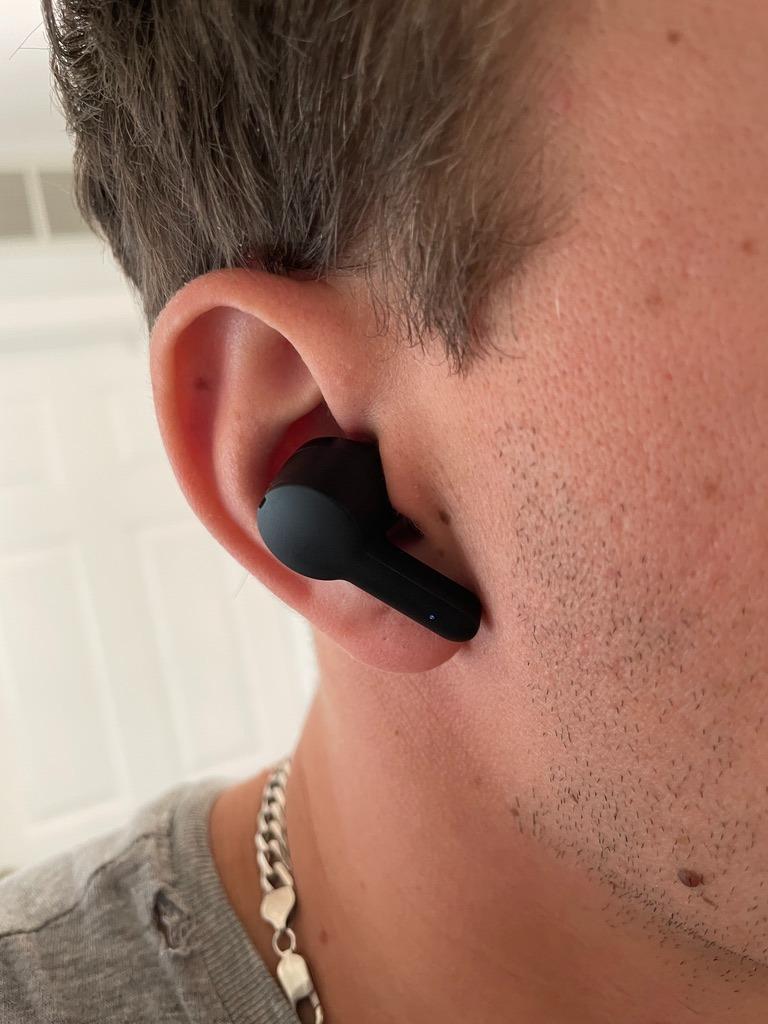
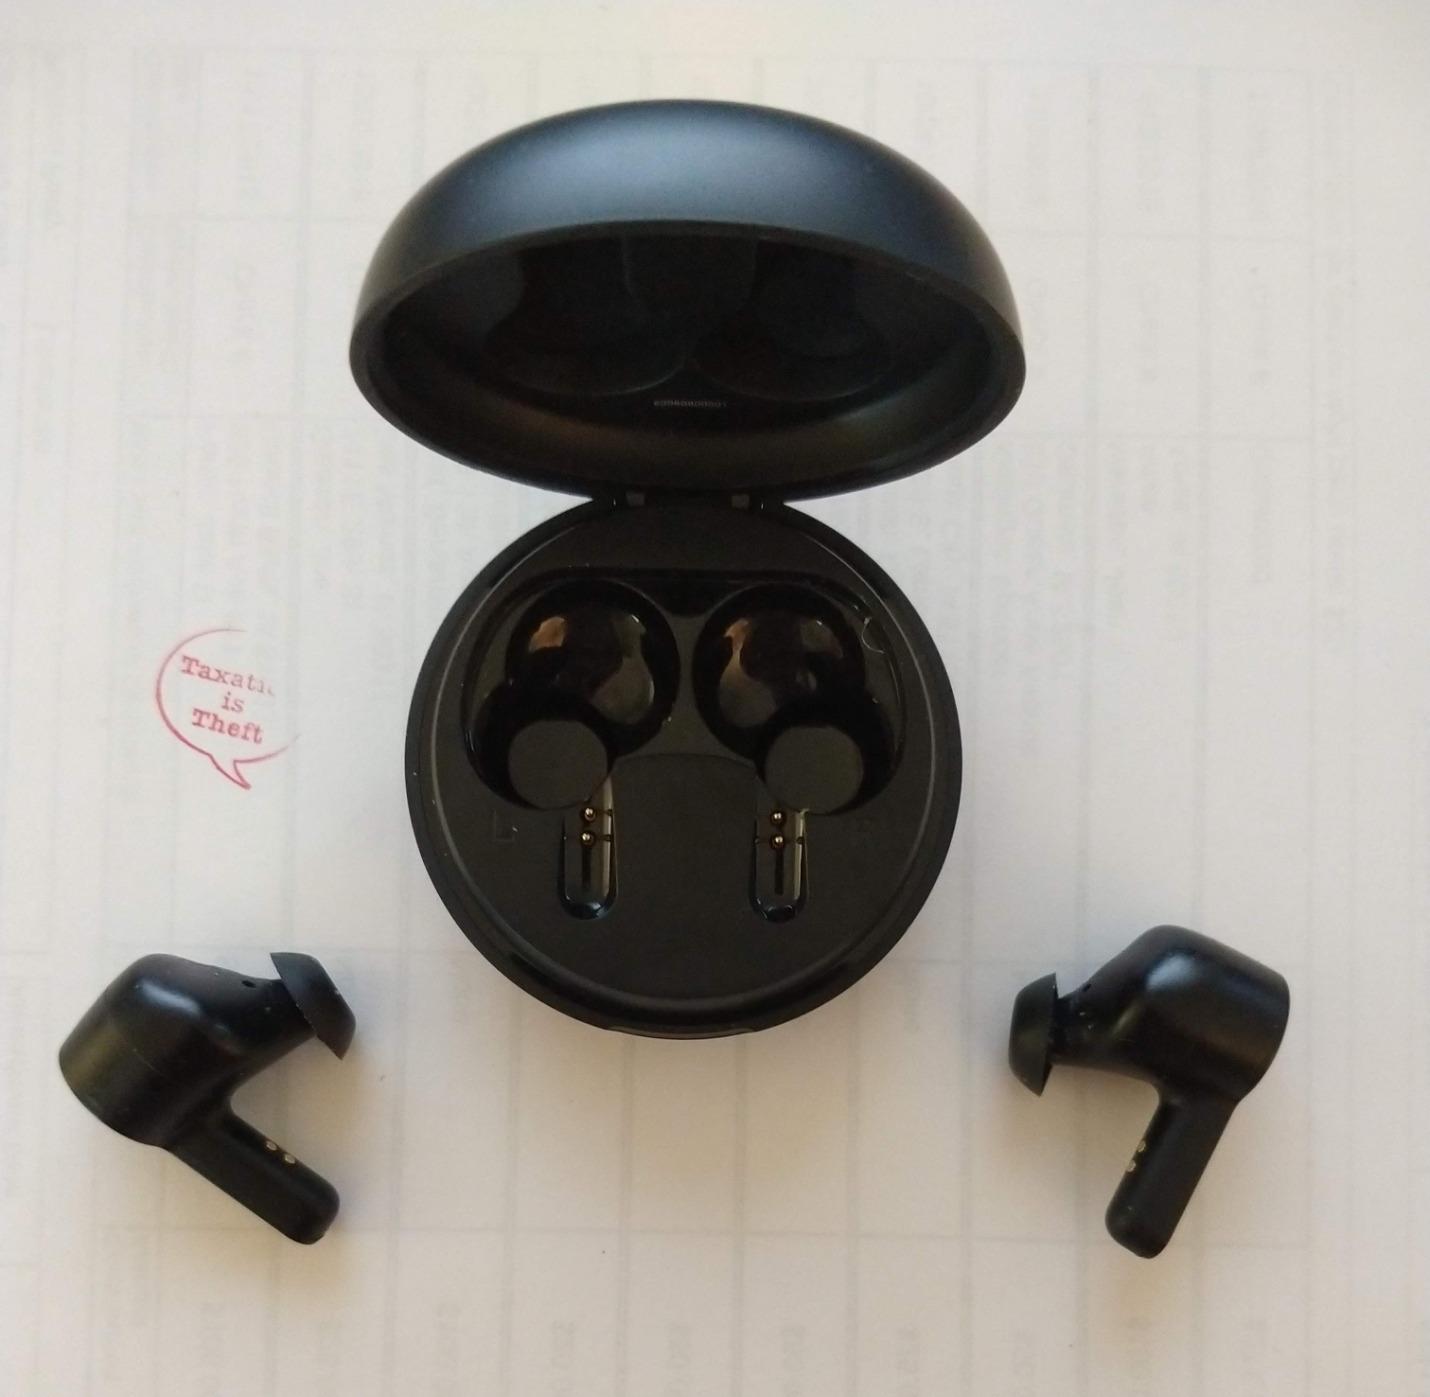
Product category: earbuds
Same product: yes